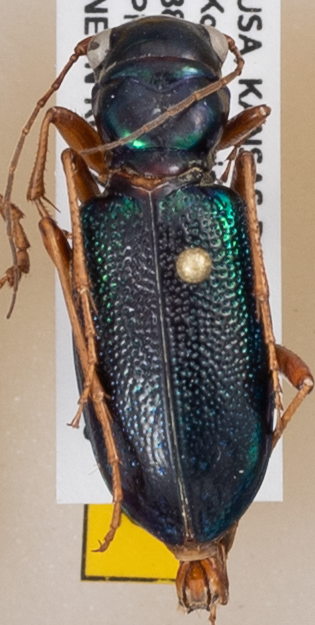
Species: Tetracha virginica
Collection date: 2019-09-23
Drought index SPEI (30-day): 0.846
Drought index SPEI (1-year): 1.69
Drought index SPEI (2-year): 1.13